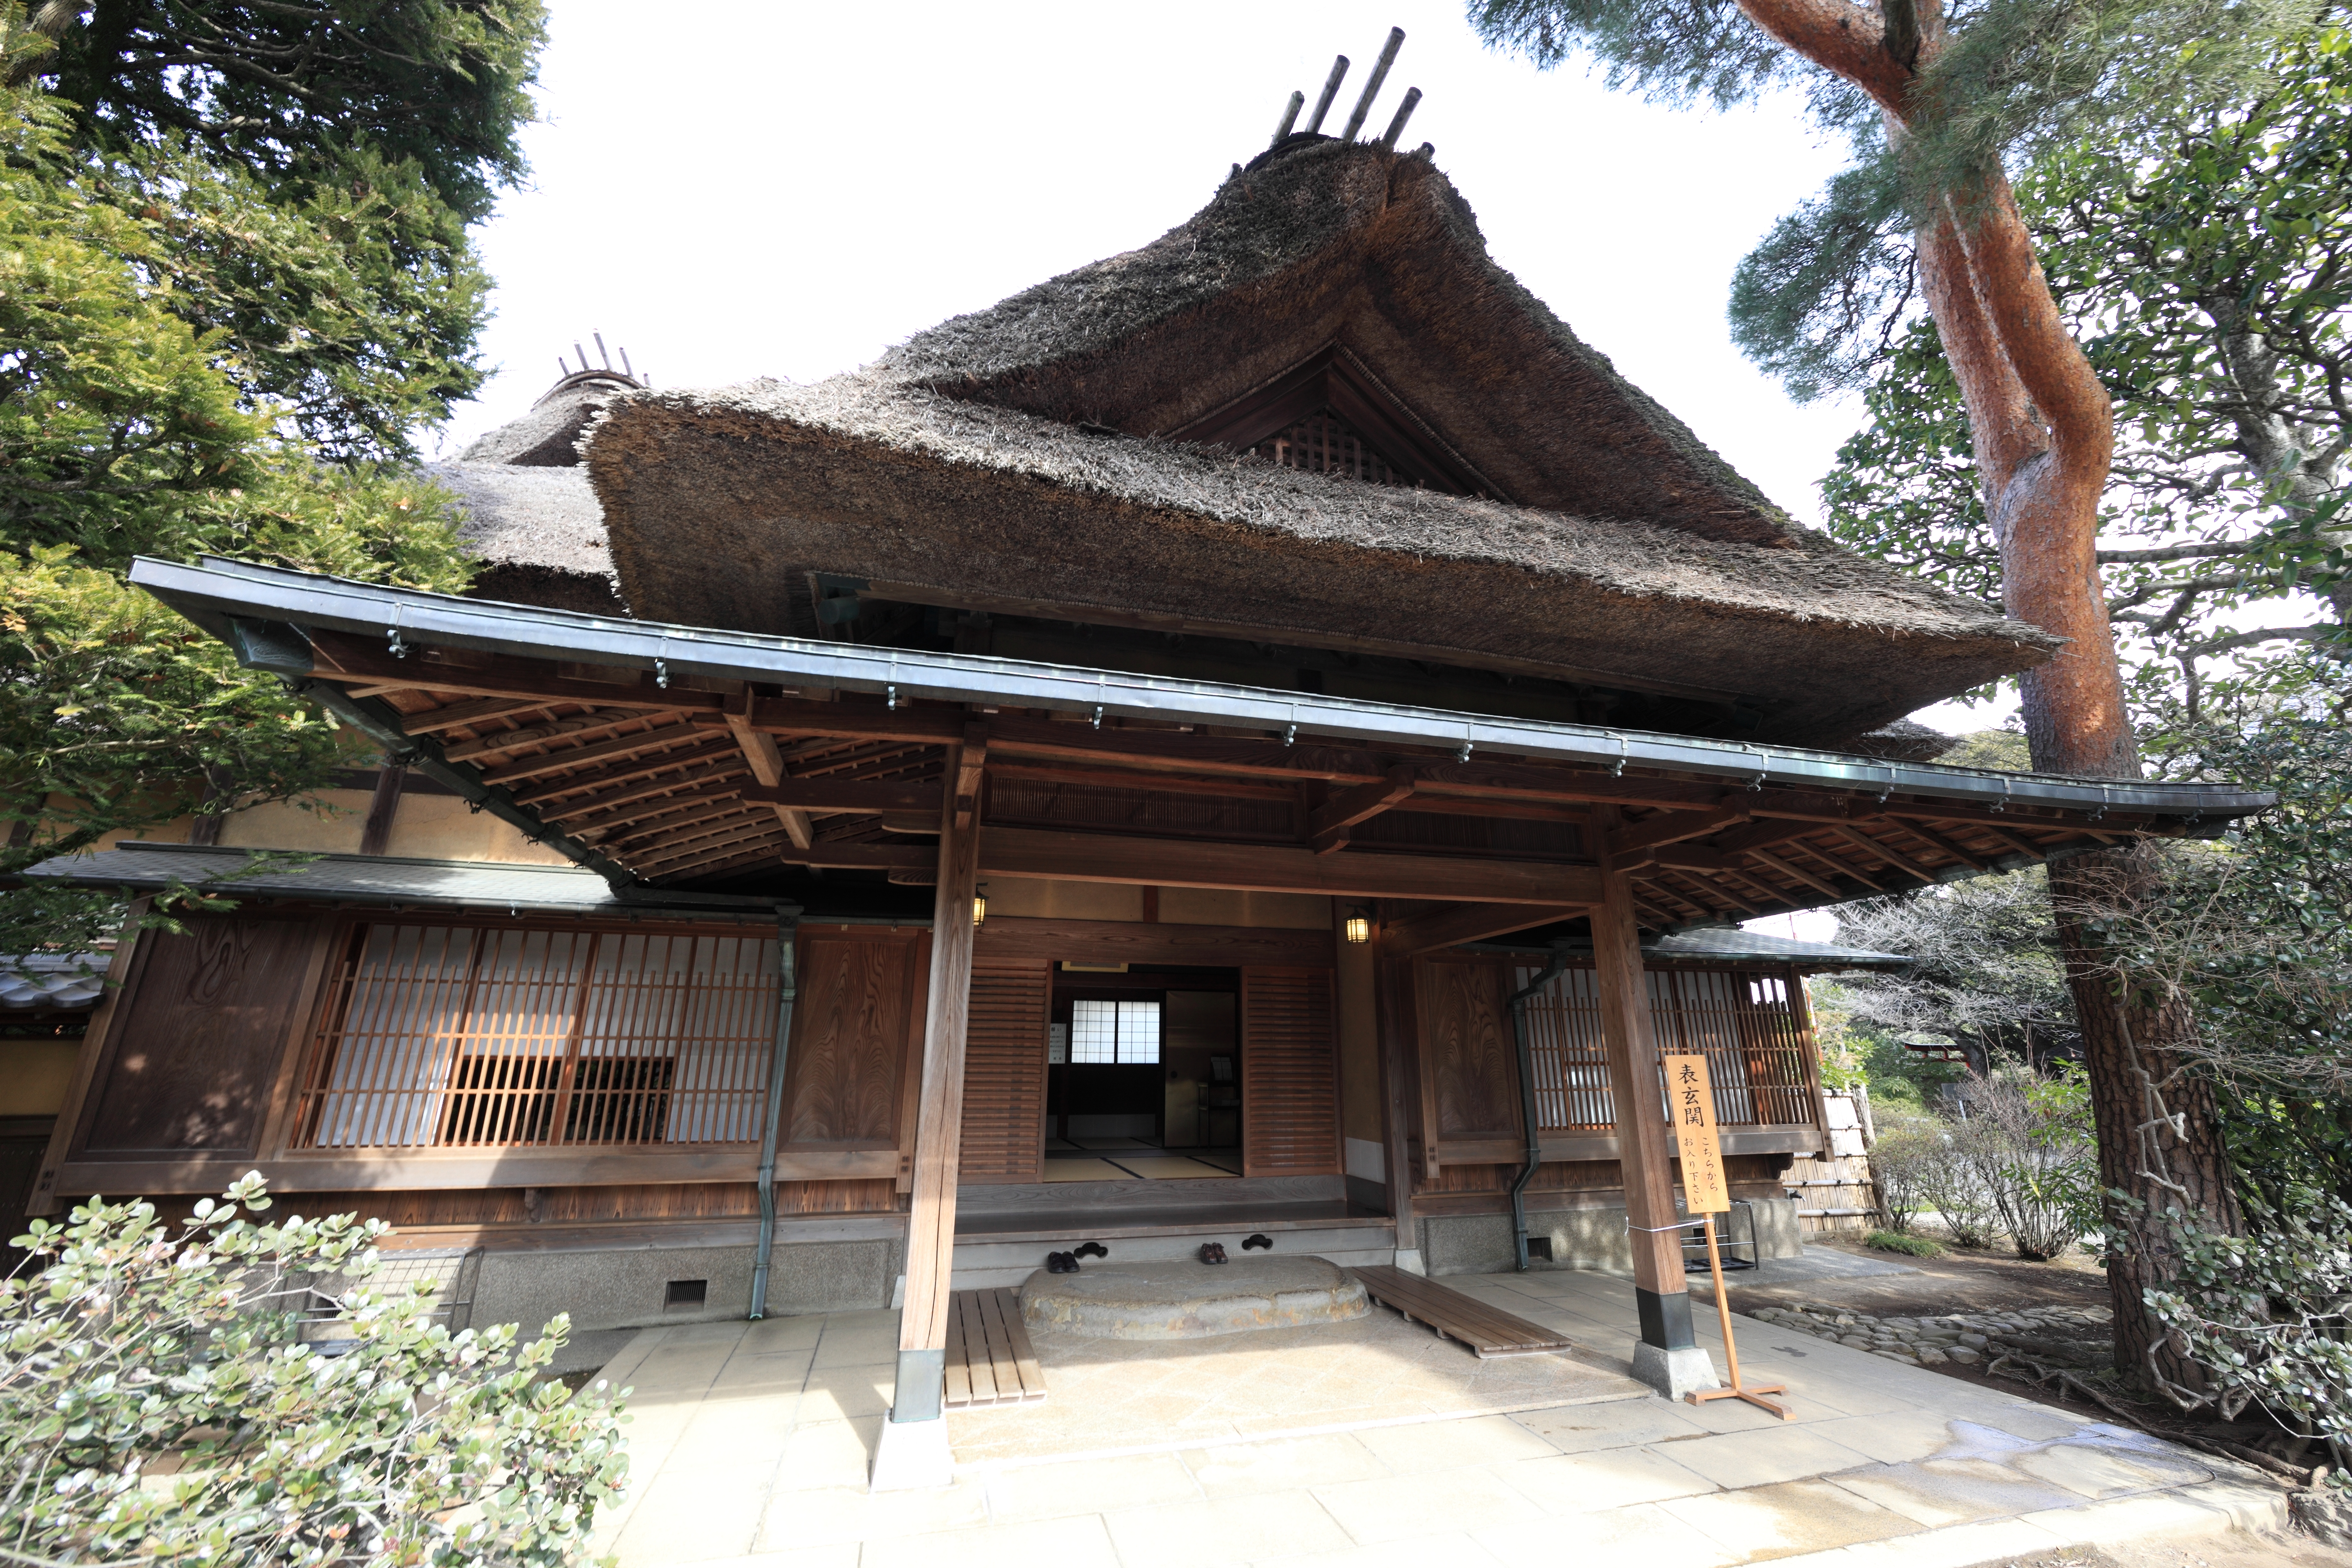
villa, roof, building, high, museum, entrance, cottage, property, place of worship, memorial, temple, shrine, 5d, hires, markii, hi, res, resolution, saitama, hikigun, tohyama, kawajimamachi, wat, thatching, shinto shrine, outdoor structure